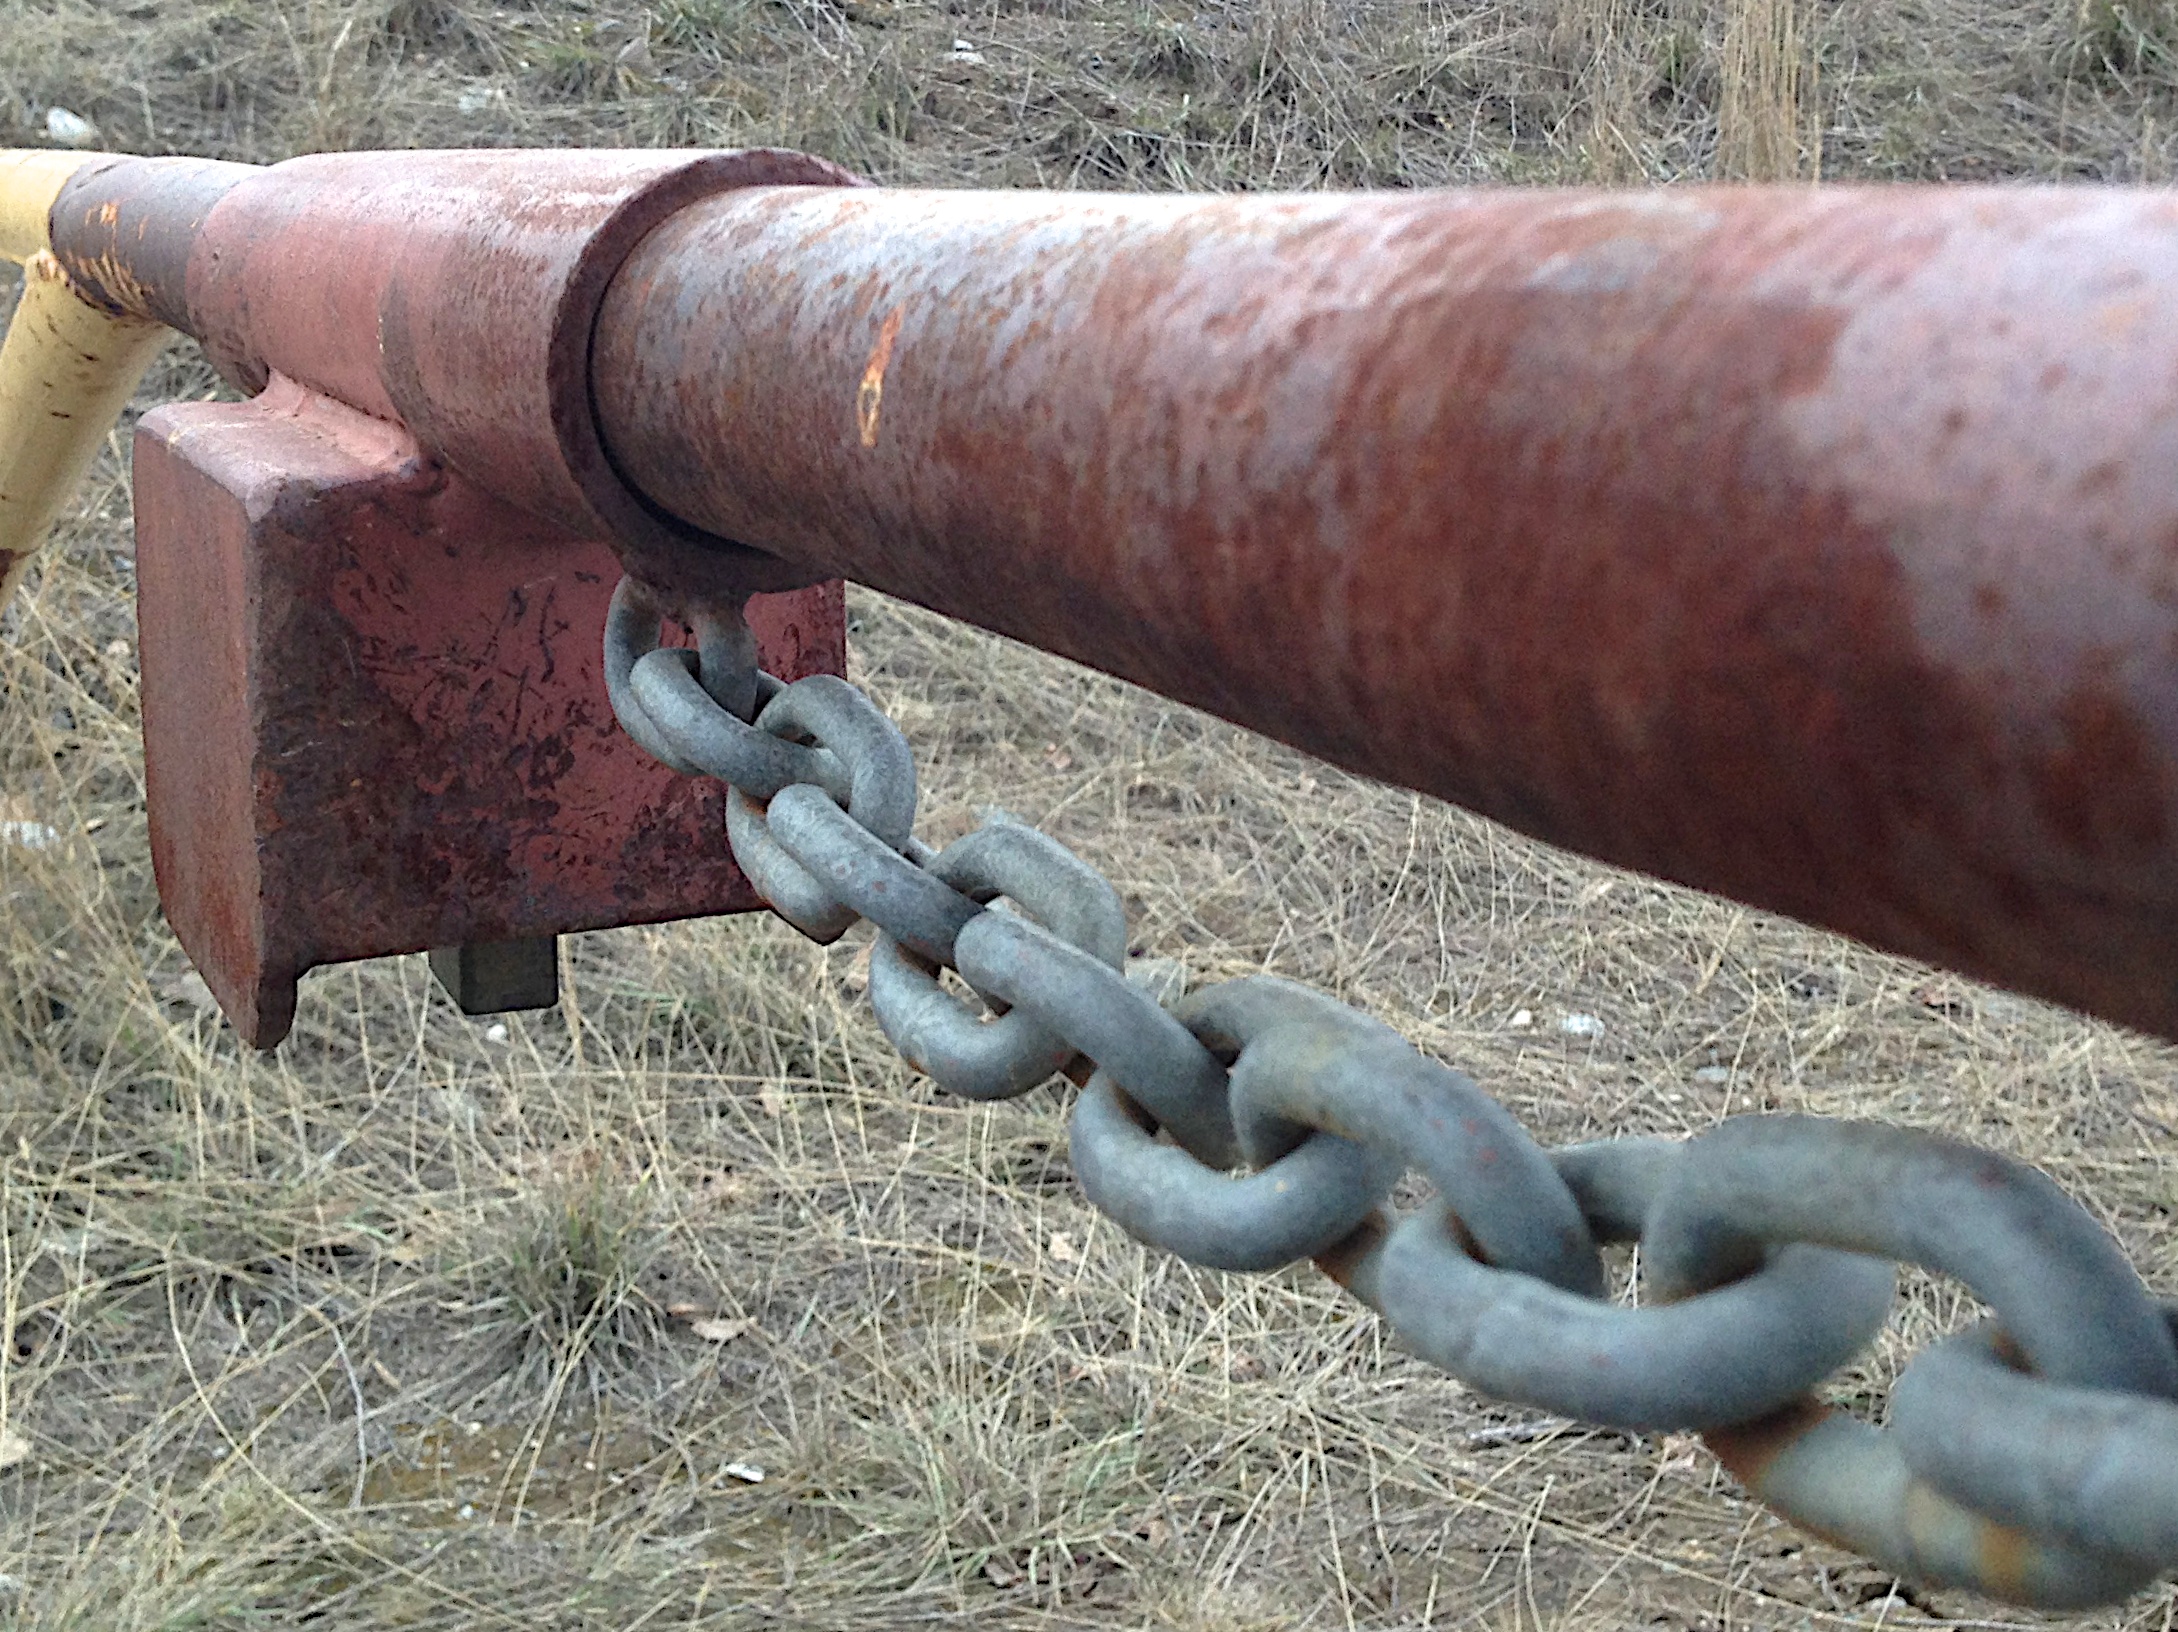
metal, soil, pipe